Datura quercifolia

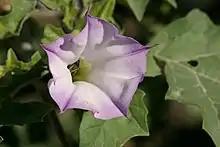
Flower

All parts of "Datura" plants contain dangerous levels of poison and may be fatal if ingested by humans or other animals, including livestock and pets. In some places it is prohibited to buy, sell or cultivate "Datura" plants.